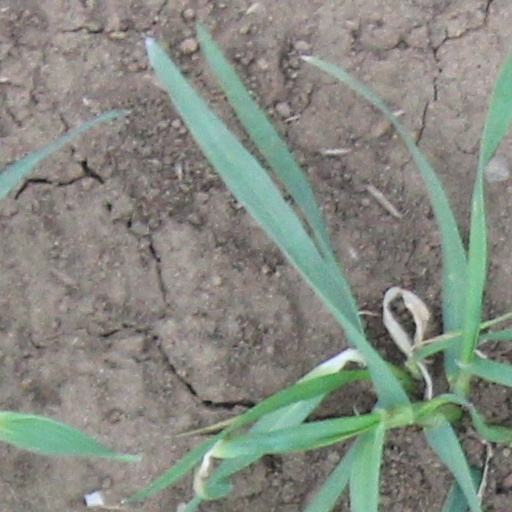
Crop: wheat